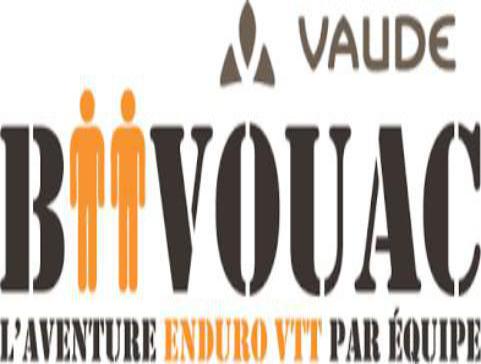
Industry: Others